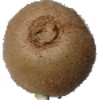
Label: Kiwi 1